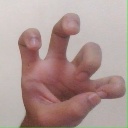
अक्षर: छ